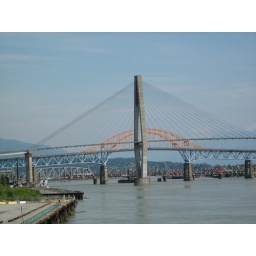
Skytrain bridge, car bridge &amp;amp; train bridge all in a row